Giovanni Battista Casti

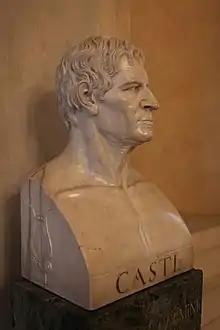
Giovan Batista Casti (1804)

Giovanni Battista Casti (29 August 1724 – 5 February 1803) was an Italian poet, satirist, and author of comic opera librettos.